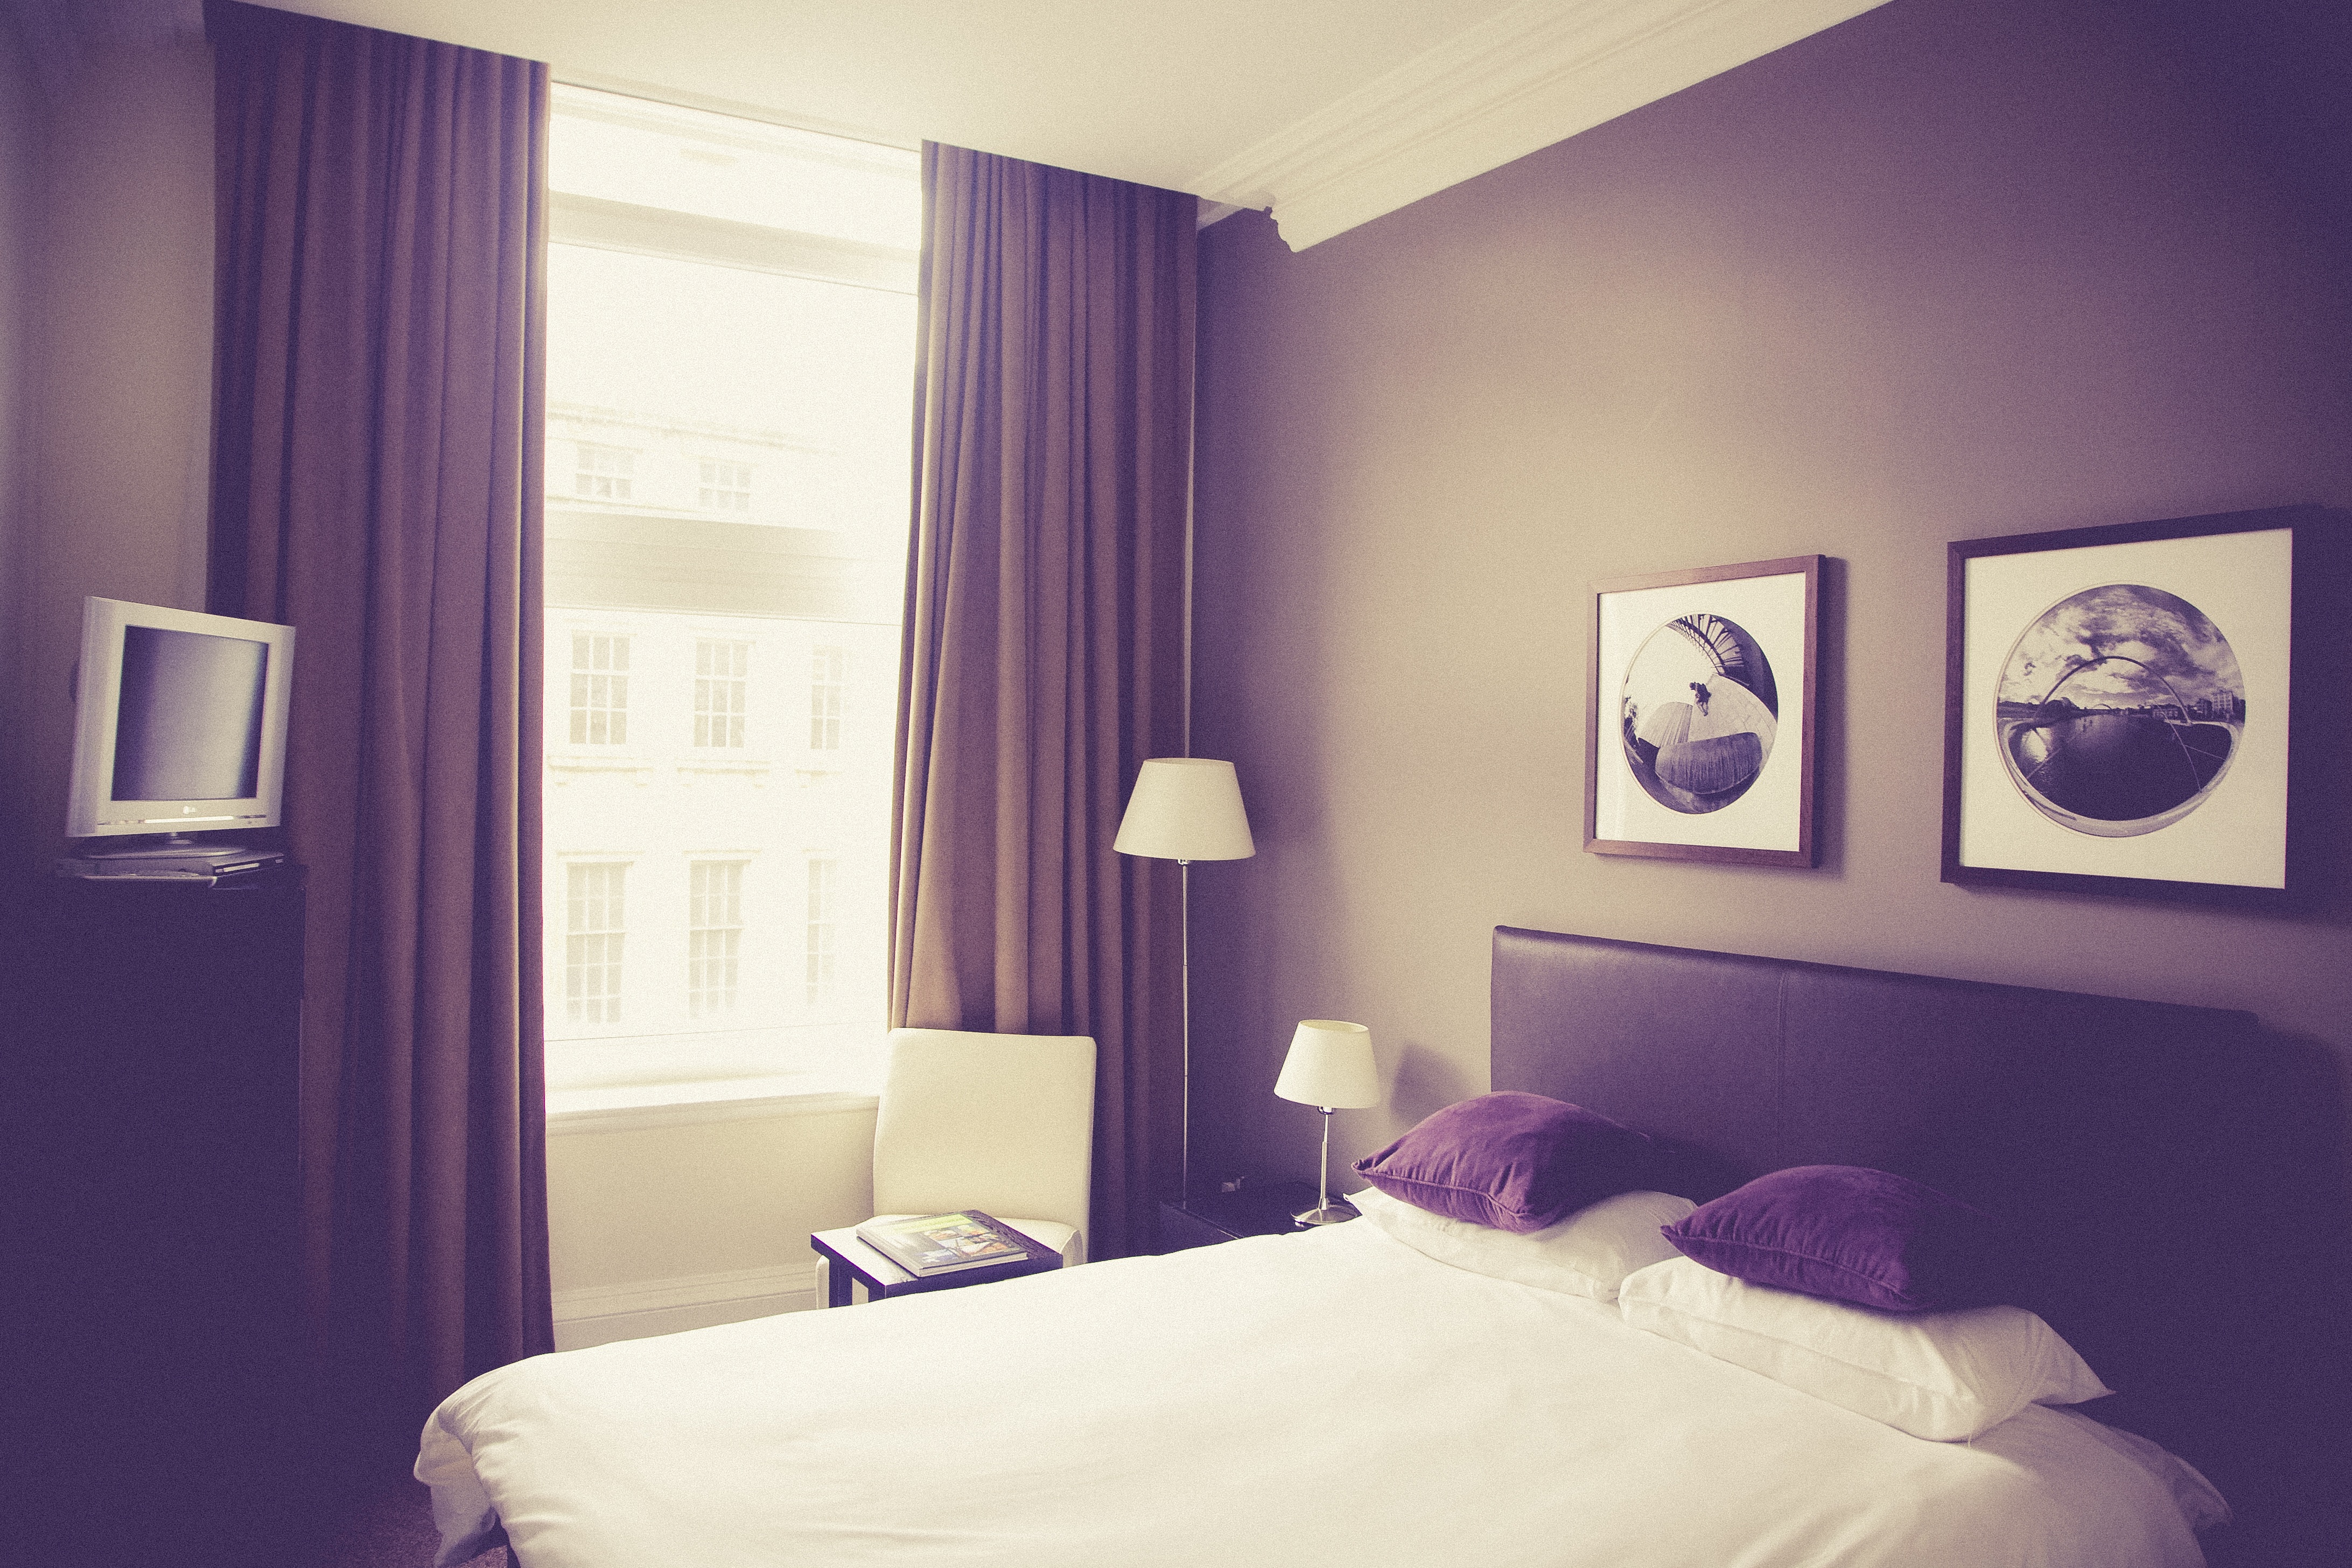
architecture, interior, urban, color, blue, furniture, room, bedroom, apartment, interior design, uk, england, hotel, accommodation, united kingdom, newcastle upon tyne, gray street